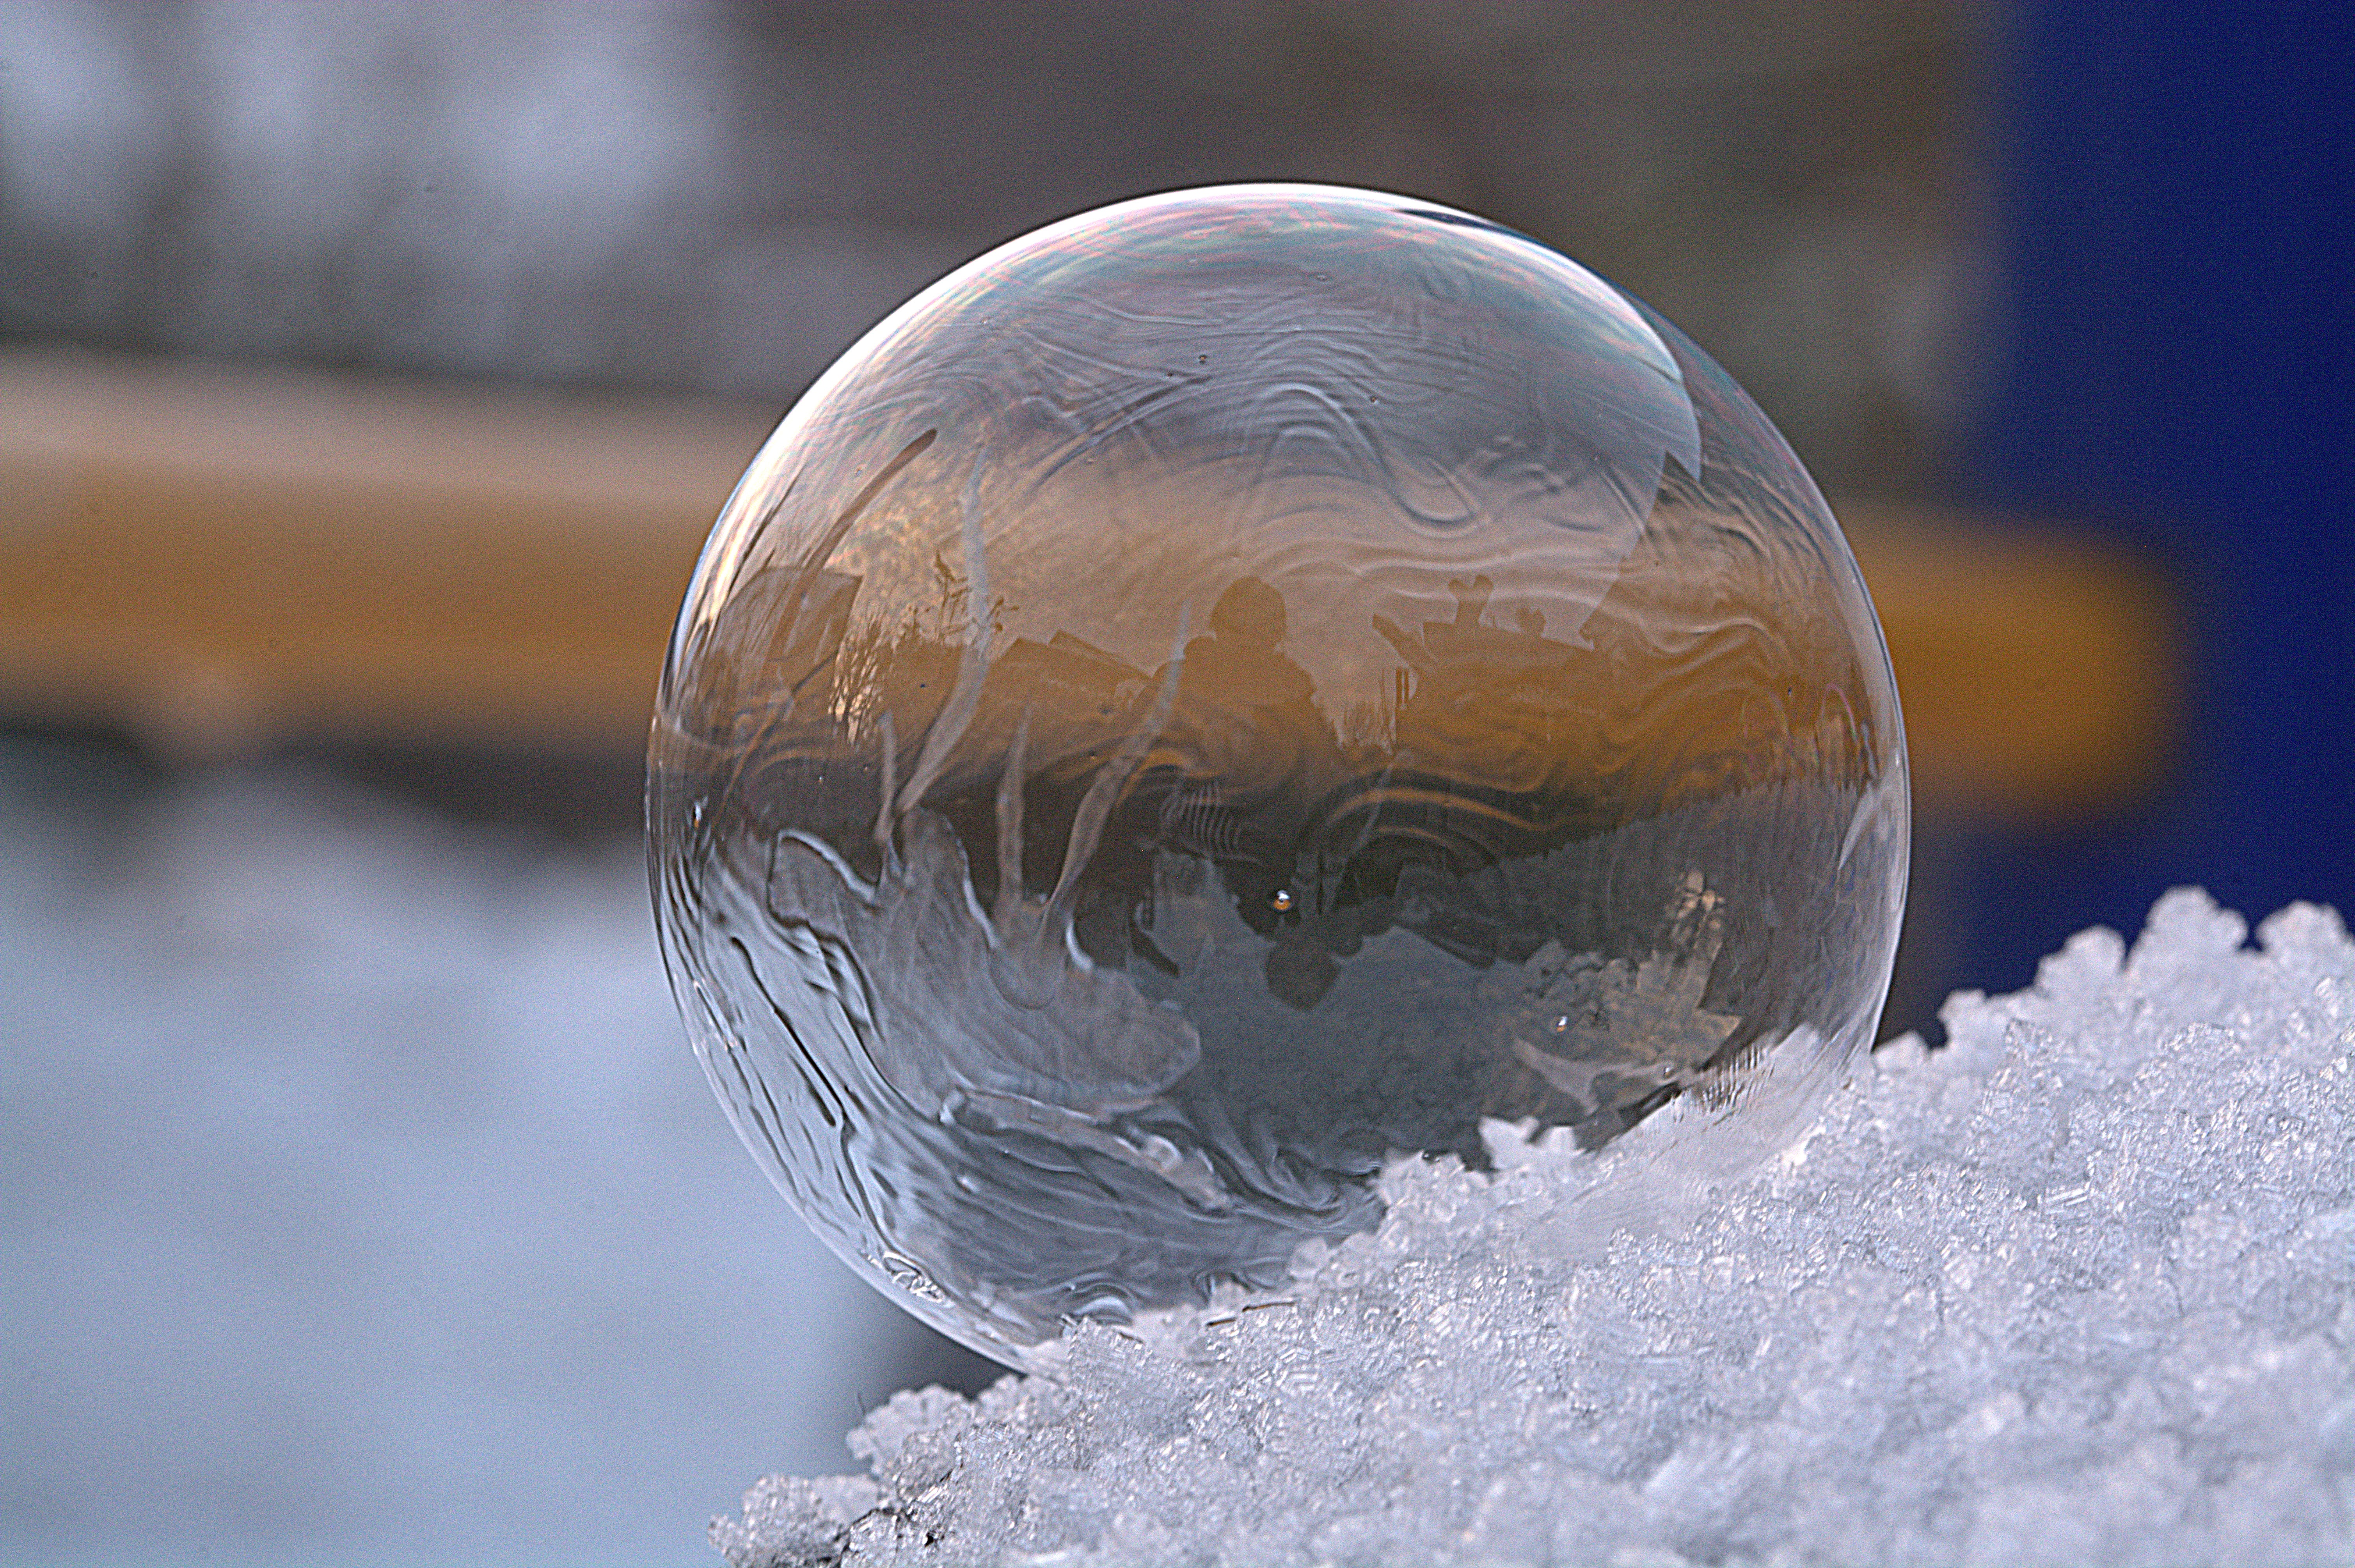
water, snow, cold, winter, structure, glass, frost, ice, pattern, freeze, frozen, bubble, ball, sphere, soap bubble, wintry, freezing, macro photography, eiskristalle, frozen bubble, frosted soap bubble, frost blister, frost globe